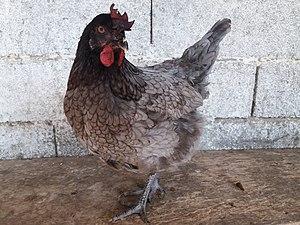
Poule Bleue de France
La Bleue de France ou Pondeuse Cendrée est une poule domestique "hybride" française. Cette poule pondeuse se trouve sur tous les marchés d'Europe et même ailleurs.